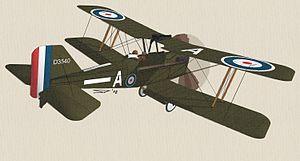
Edward ""Mick"" Mannock"
"Edward Corringham ""Mick"" Mannock est pilote de chasse britannique durant la Première Guerre mondiale. As de l'aviation, avec ses 61 victoires, il est considéré comme le meilleur pilote de l'empire britannique durant le conflit. Il était borgne et portait un œil de verre. Il était également connu pour avoir une peur panique du feu et embarquait toujours un pistolet avec lui en mission, pour pouvoir se suicider si son avion prenait feu avant de toucher terre, la dotation et l'utilisation de parachutes pourtant au point à cette époque, étant alors interdite par la R.A.F. à fin de ne pas inciter les pilotes à déserter leur appareil en cas d'avarie mais à tout faire pour les ramener à bon port.